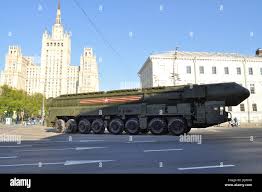
Label: Rs-24